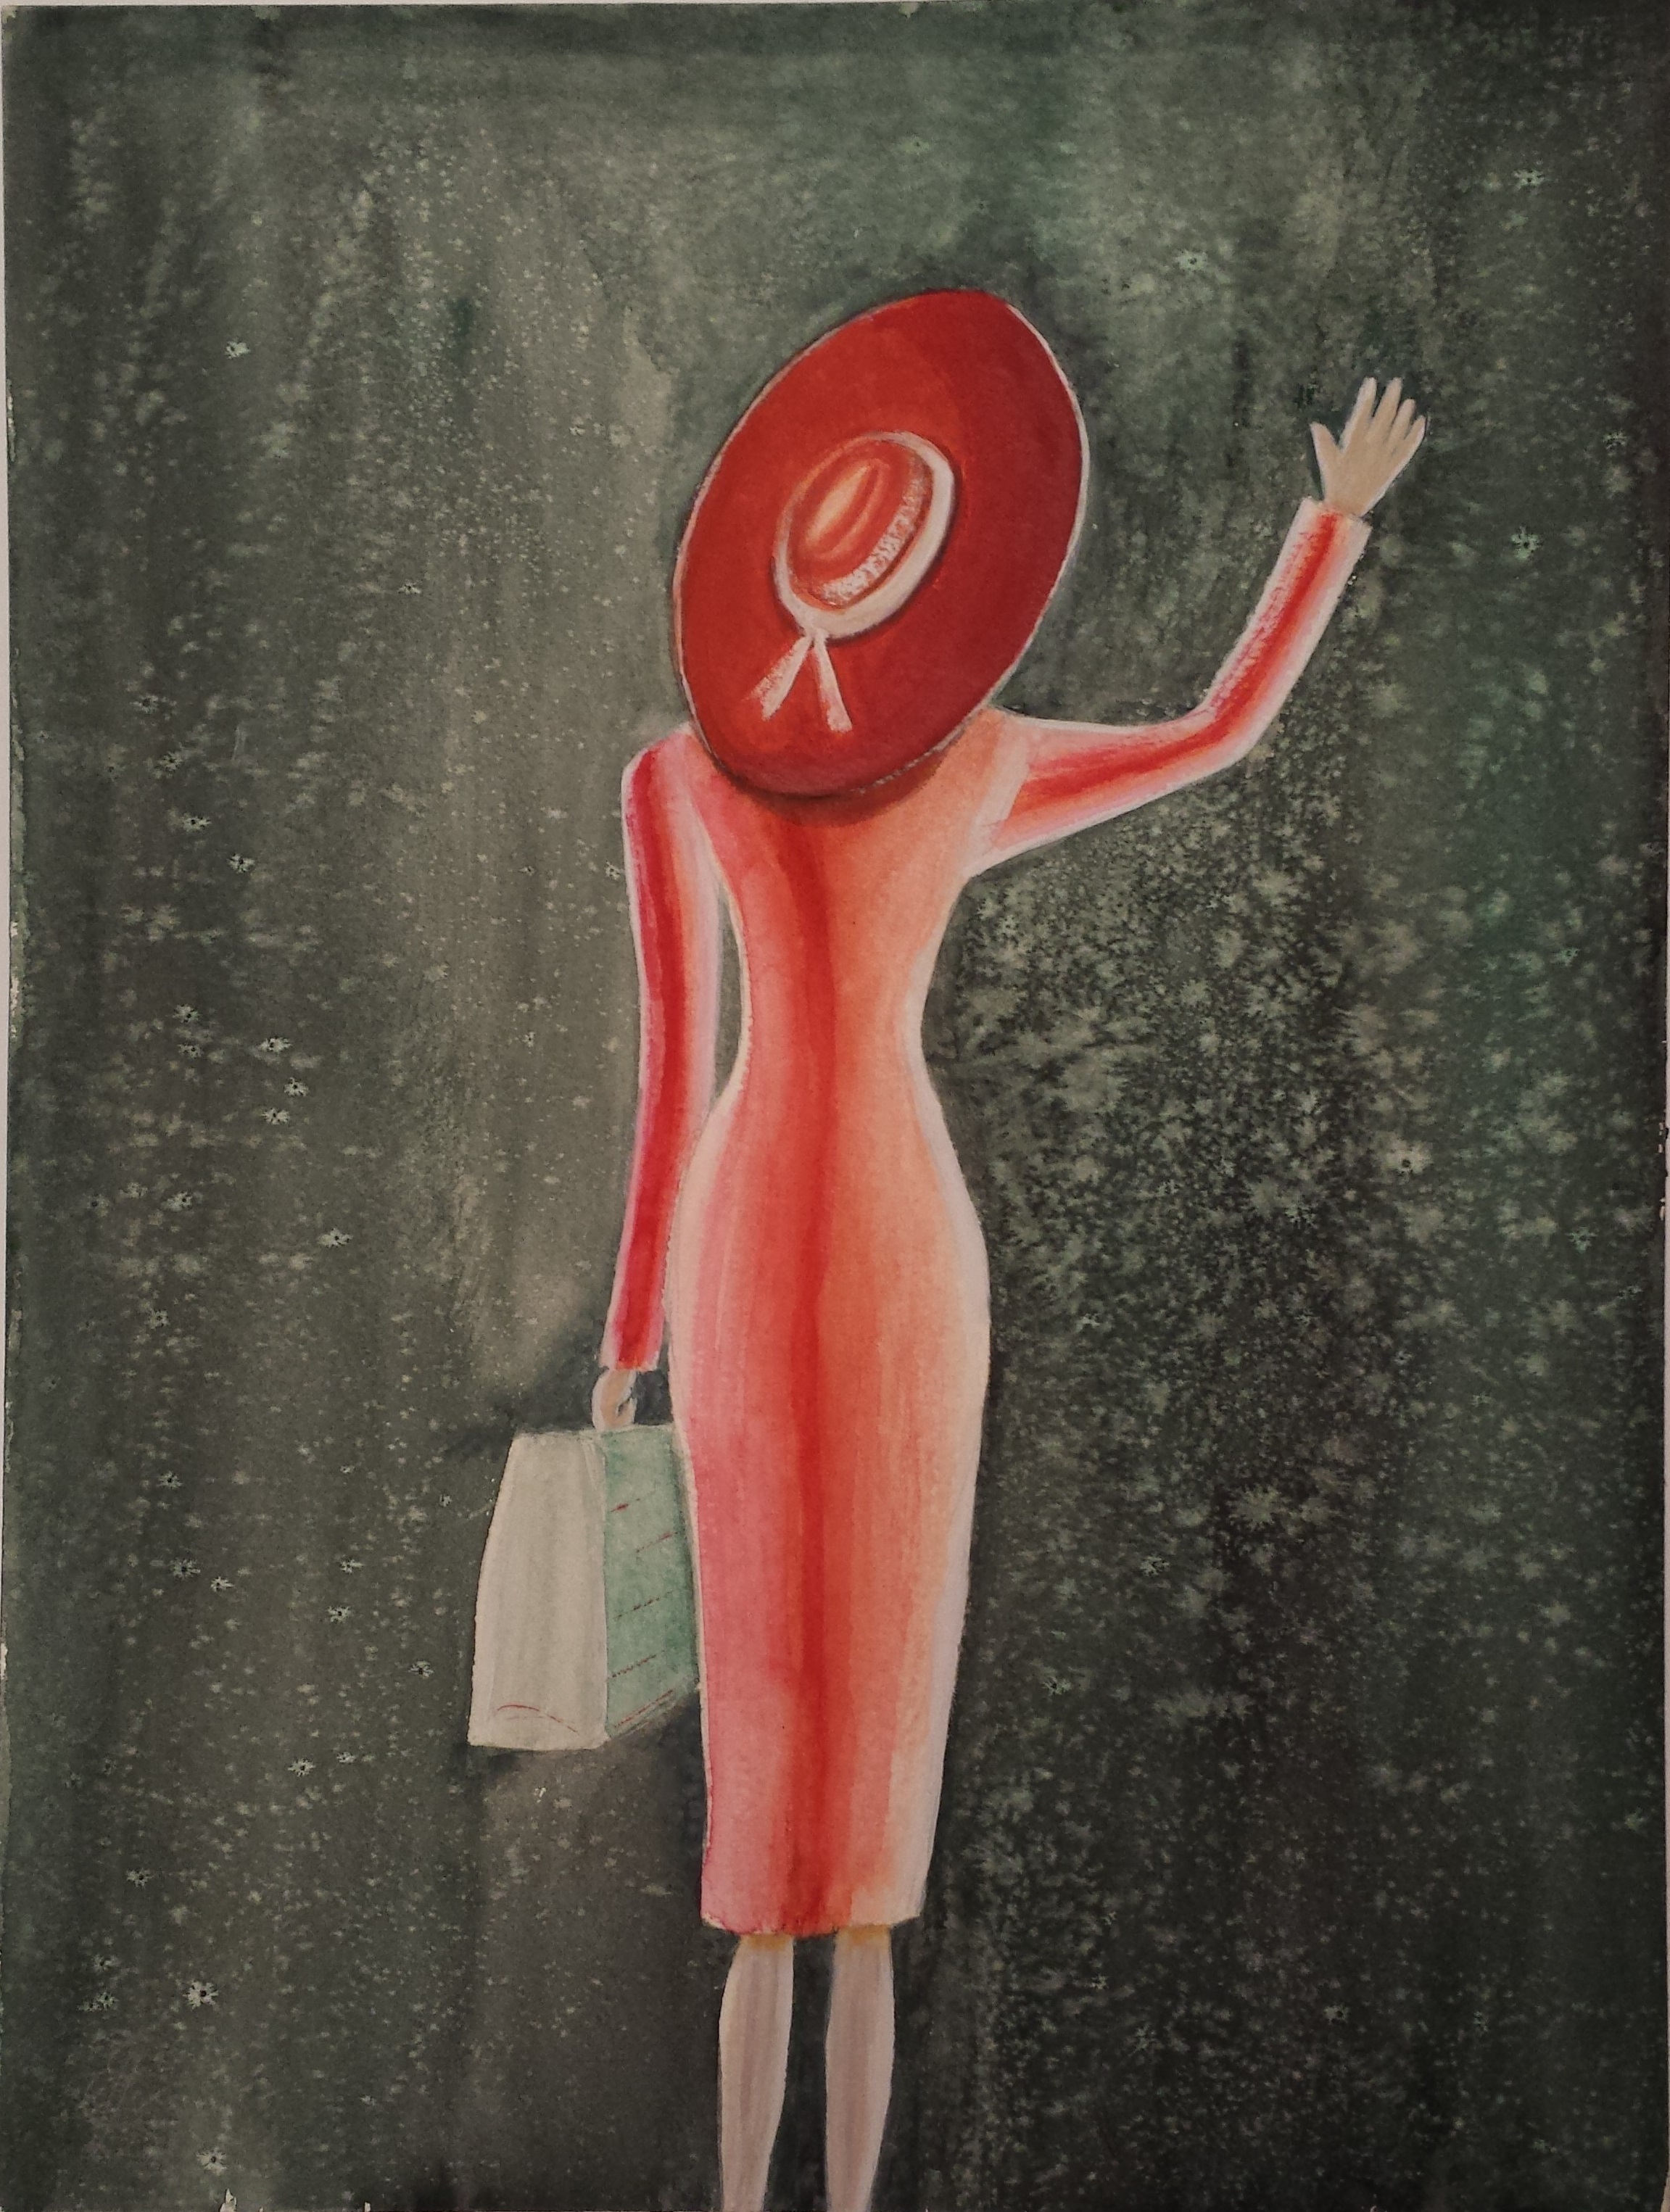
hand, red, human body, sculpture, art, organ, farewell, modern art, woman with suitcase, she waves